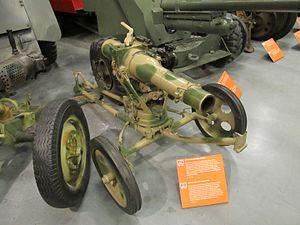
Le 7,5 cm Leichtgeschütz 40 est un canon sans recul utilisé par la Wehrmacht durant la Seconde Guerre mondiale. Il a spécialement été conçu pour équiper les unités de parachutistes allemands, les Fallschirmjäger.